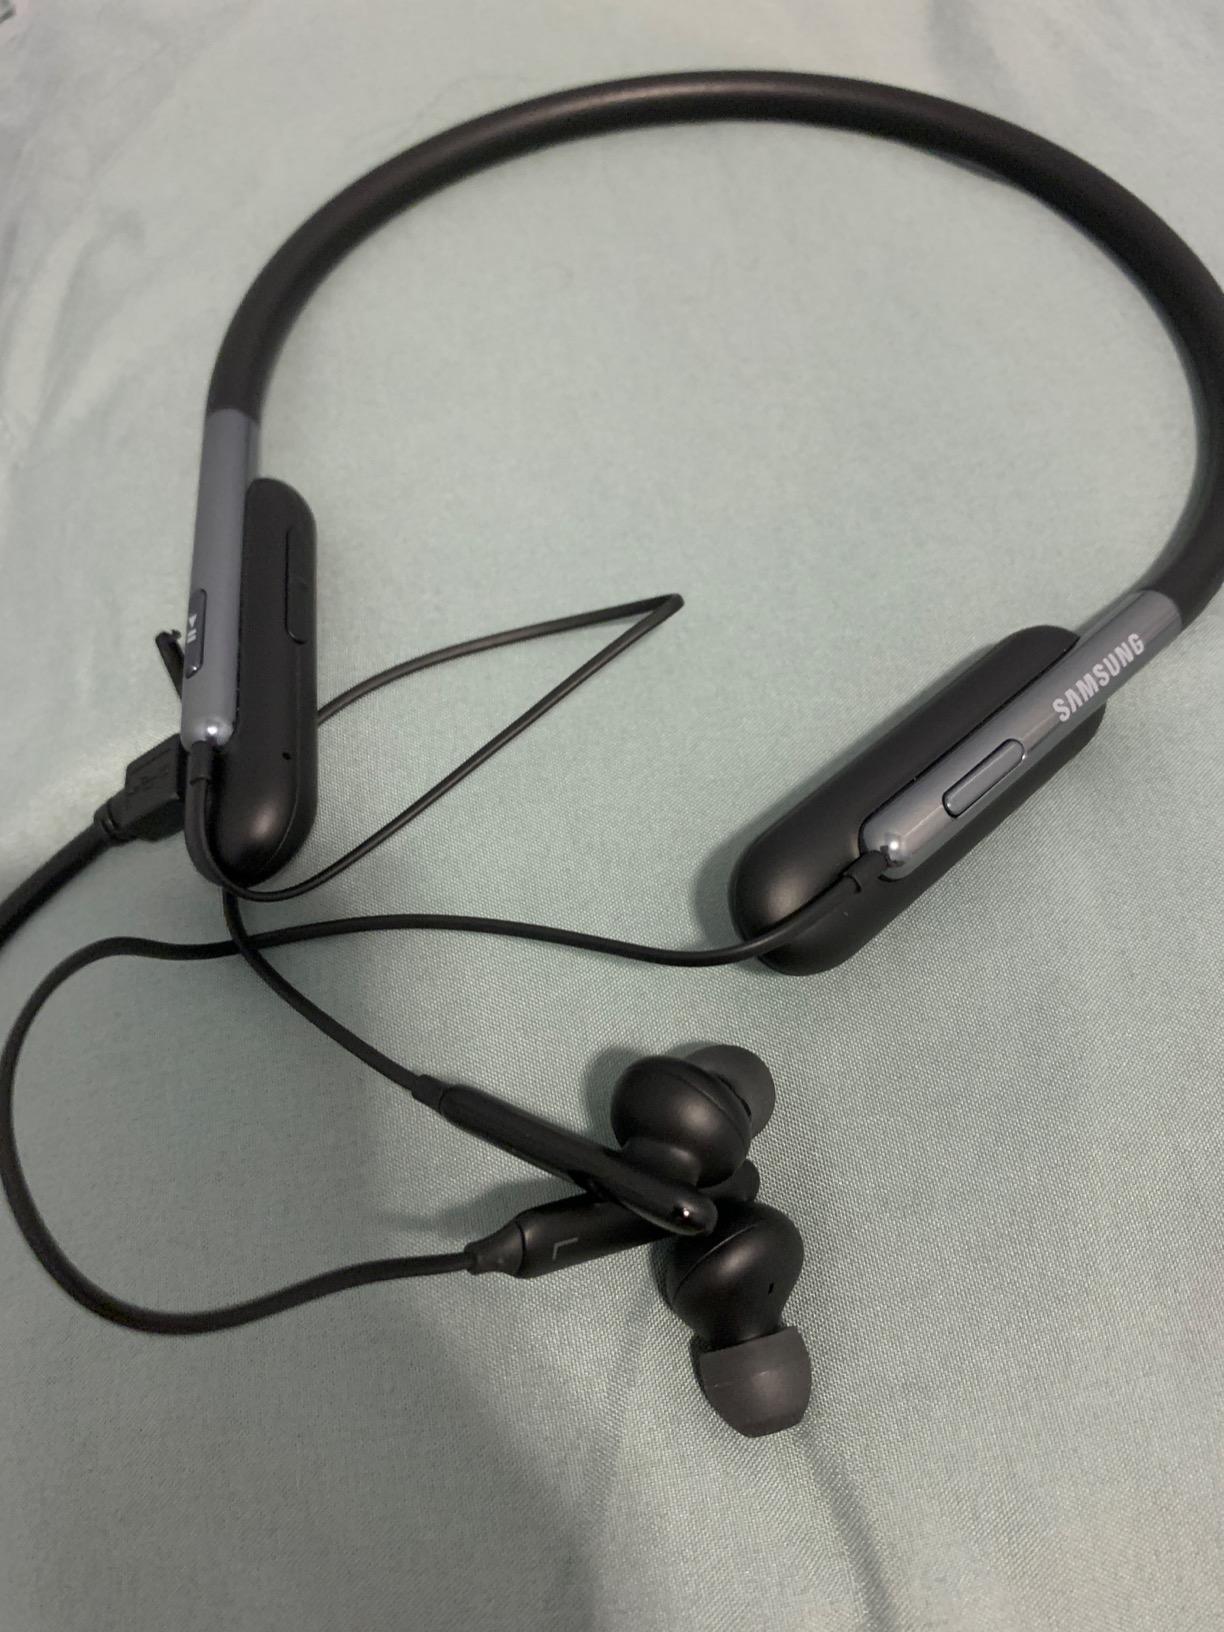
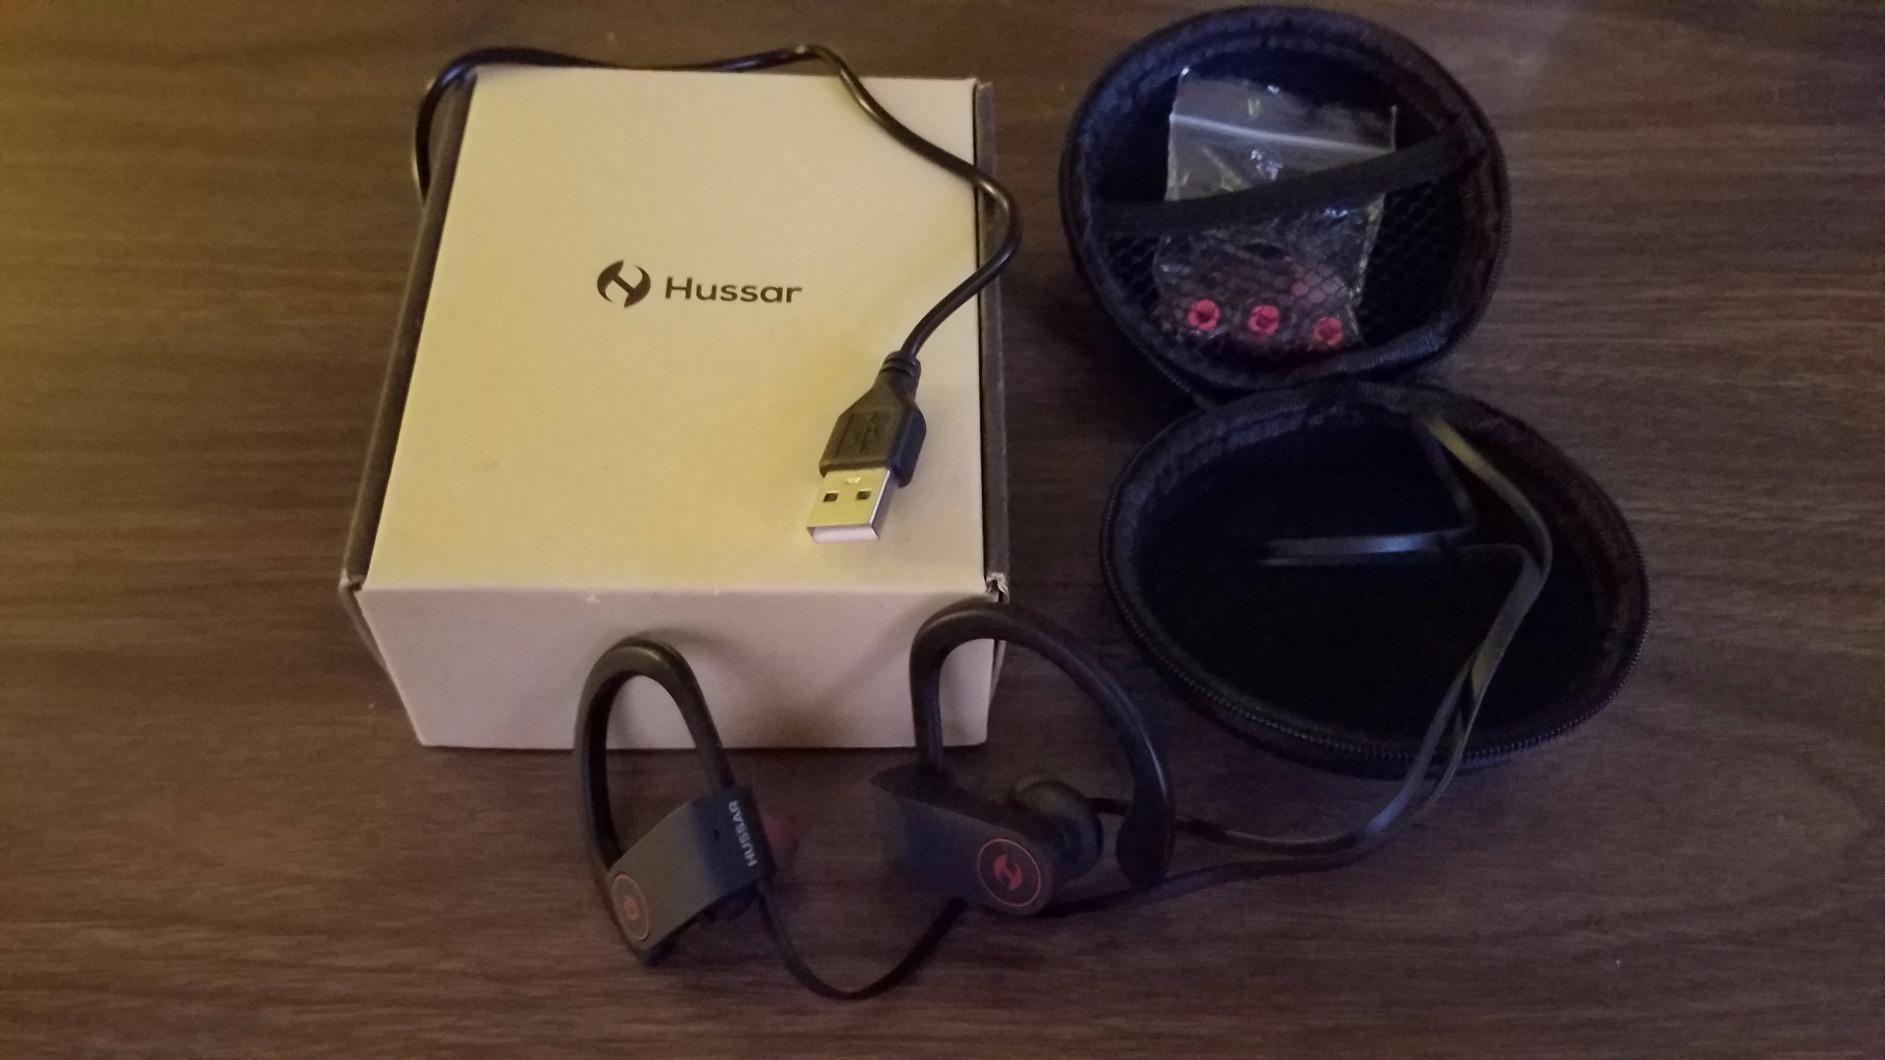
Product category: headphones
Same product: no